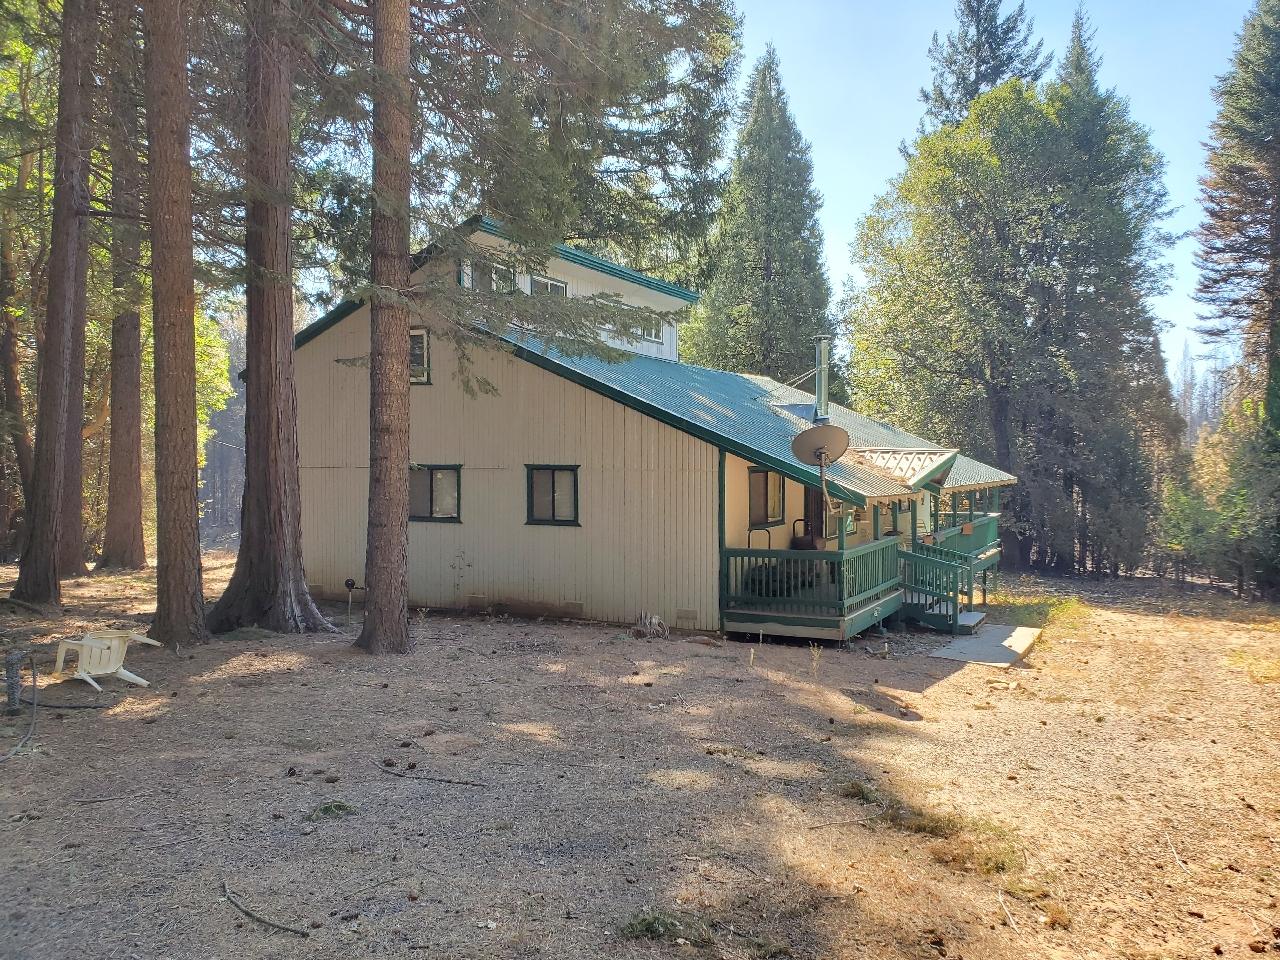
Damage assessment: affected